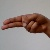
The image shows a hand gesture representing the letter 'H' in Indian Sign Language.